Marie-Pierre Vedrenne

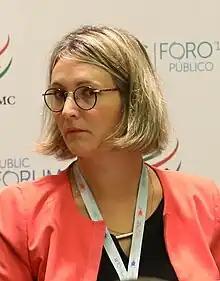
Marie-Pierre Vedrenne at the 2019 World Trade Organization Public Forum

Marie-Pierre Vedrenne is a French lawyer and politician who was elected as a Member of the European Parliament in 2019.